Laurent Blanc

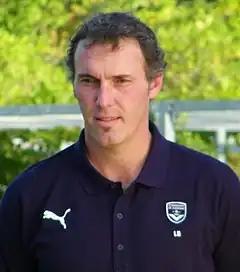
Blanc during his time with Bordeaux in 2009

On 8 June 2007, Blanc was named the new manager of Bordeaux, replacing Brazilian Ricardo Gomes. For his first season on the bench, he led the club to second place in Ligue 1 and won the Manager of the Year award. His second Ligue 1 season was extremely successful. Bordeaux won the final 11 league matches of the 2008–09 Ligue 1 season, setting a new French record for consecutive wins, to clinch the Ligue 1 title three points clear of Olympique de Marseille. Bordeaux also won the 2008–09 Coupe de la Ligue. Blanc was again nominated for Manager of the Year but lost to Marseille manager Eric Gerets.